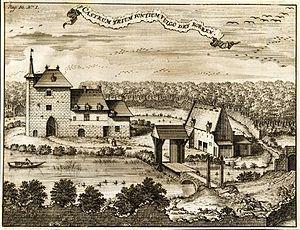
Château de Trois-Fontaines (Auderghem) en 1532. Gravure de Jacques Harrewyn (1660-1727) d'après un carton de L. Vorstermans jr. de 1659.
Le château de Trois-Fontaines est un château, aujourd'hui en ruine, situé à Auderghem, chaussée de Wavre, nᵒ 2241, en lisière de la forêt de Soignes.